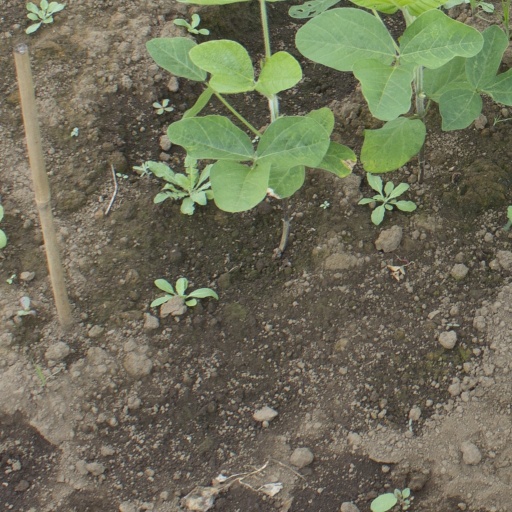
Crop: soybean